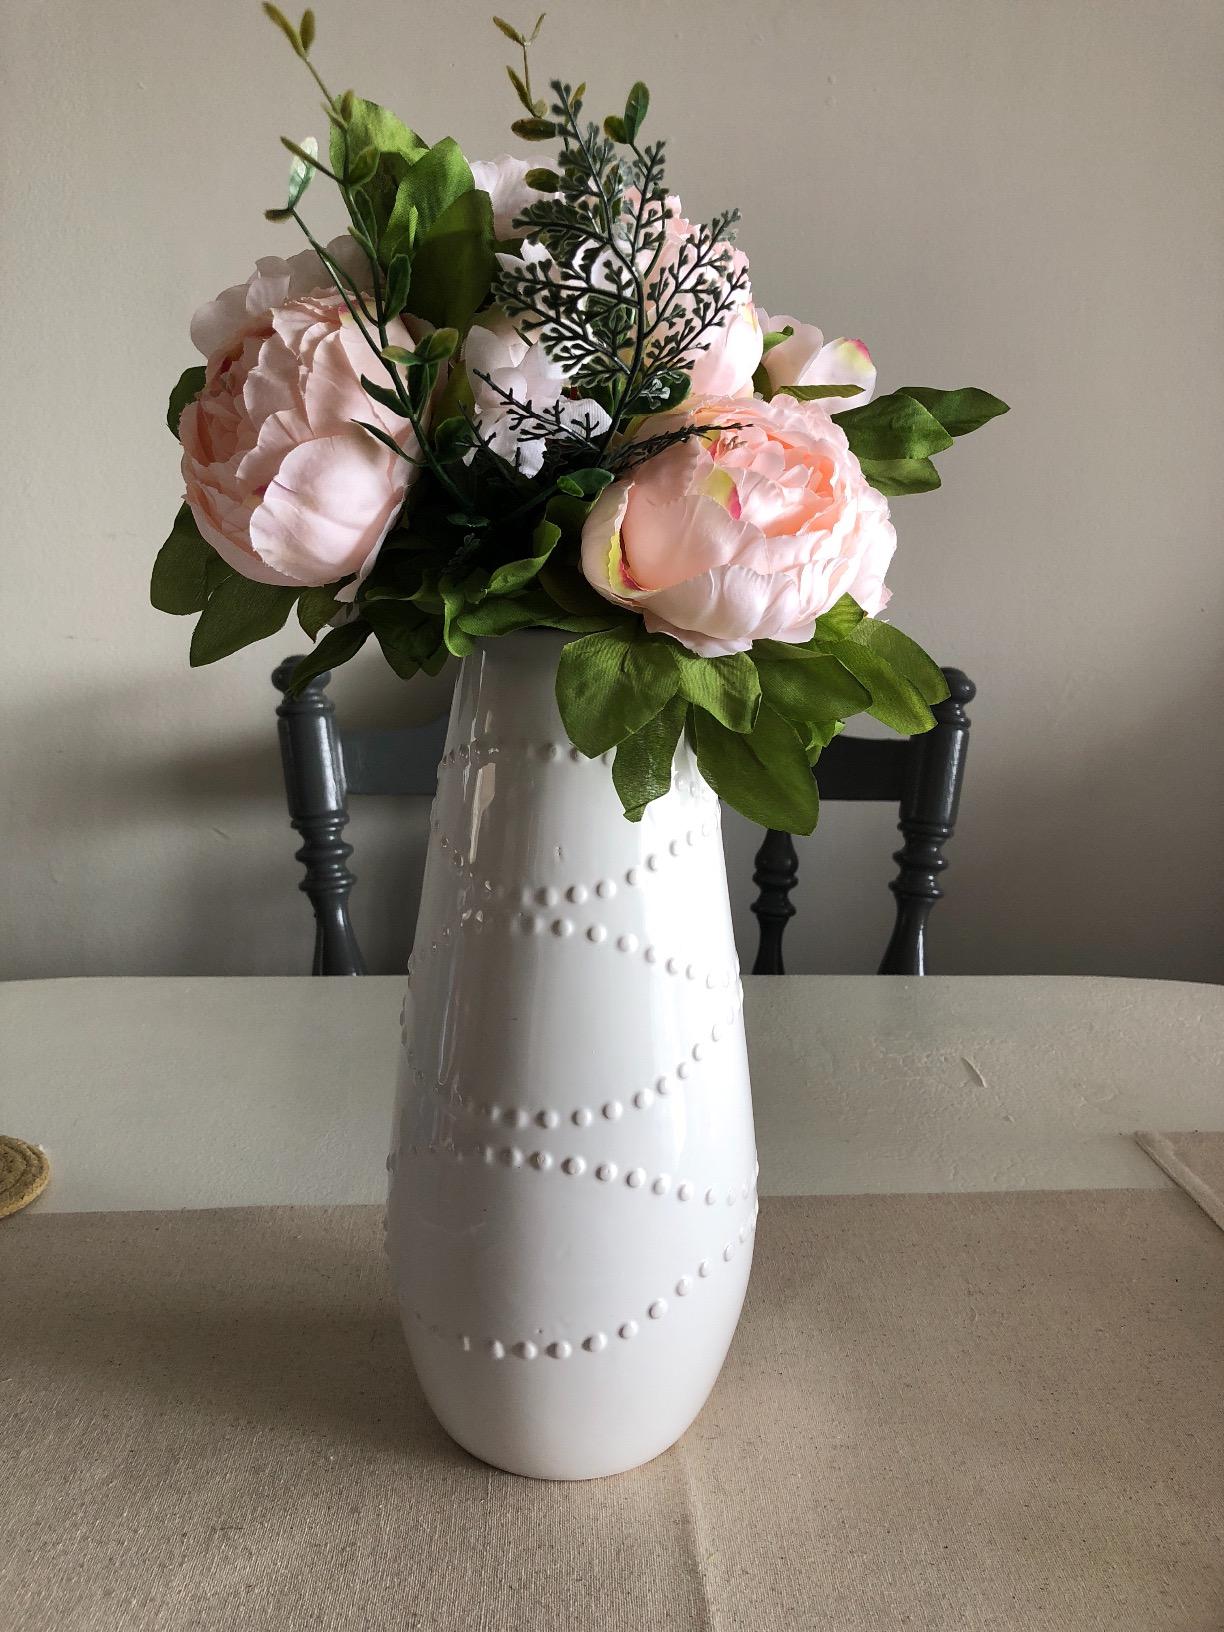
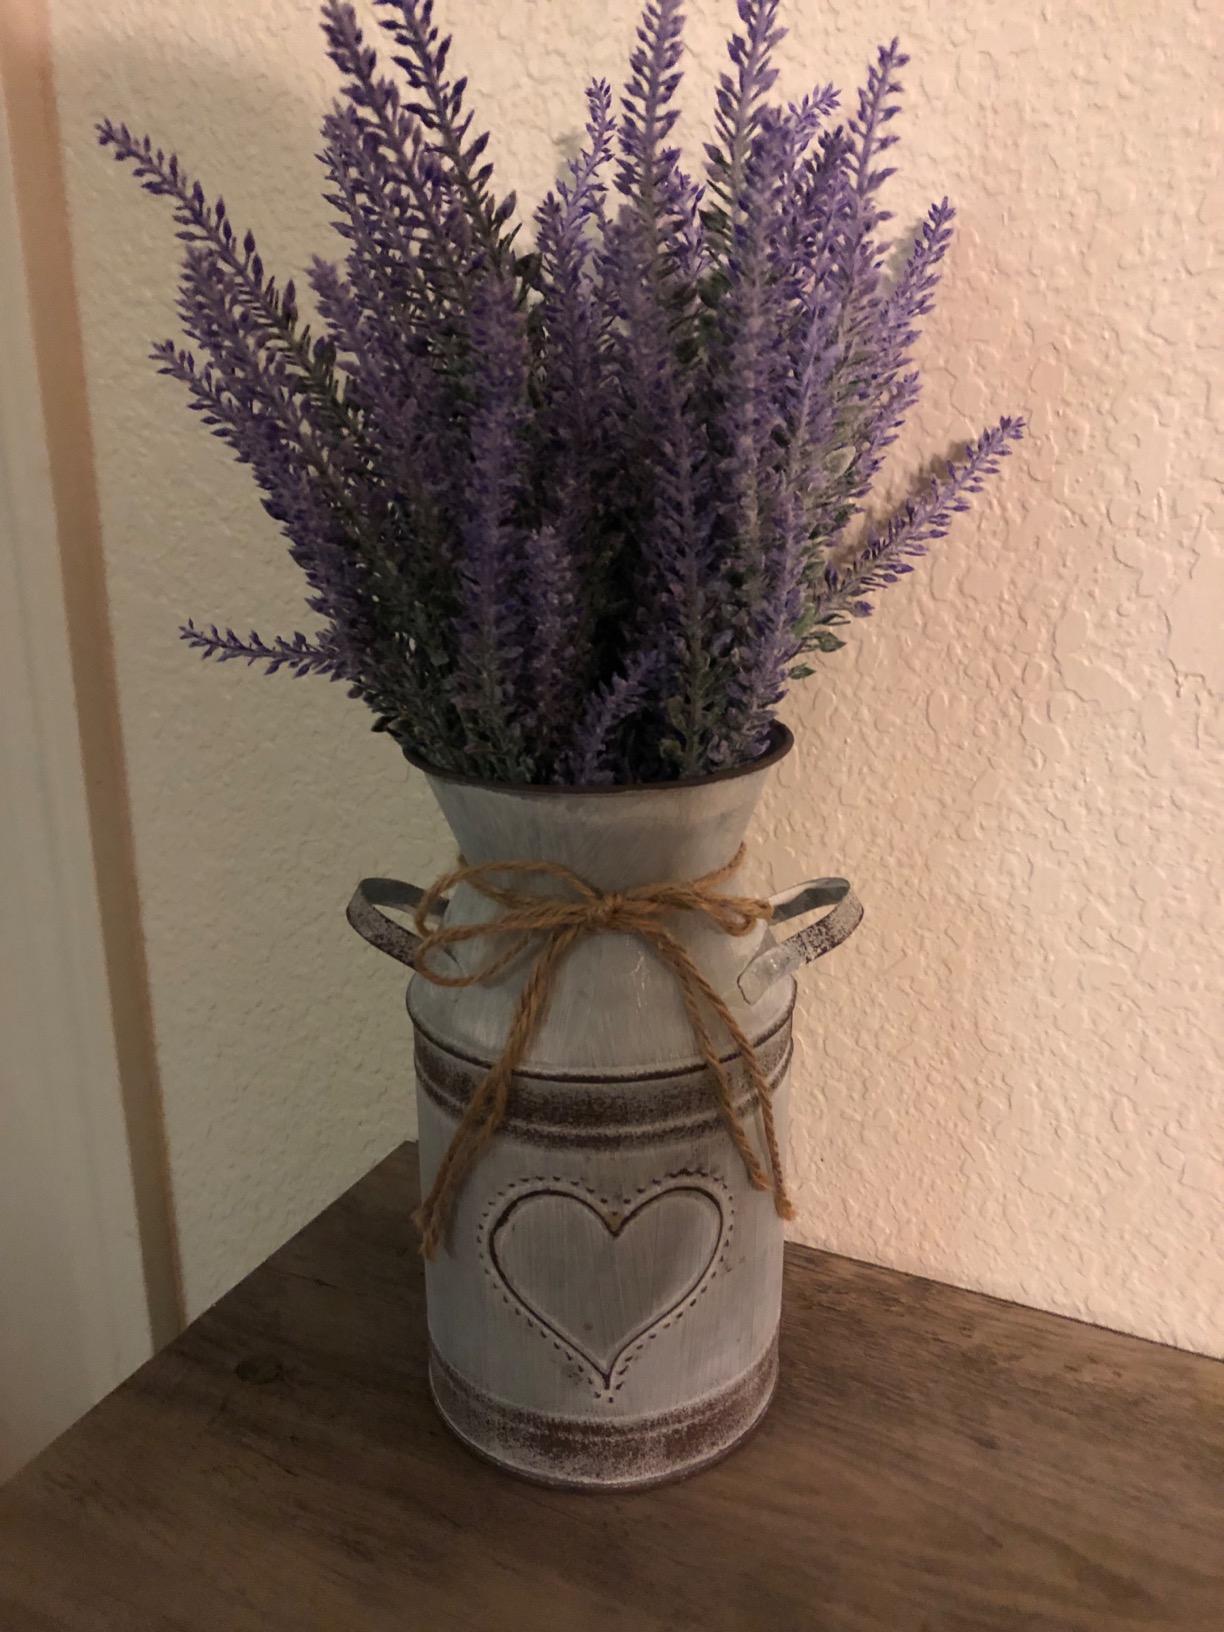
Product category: vase
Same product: no